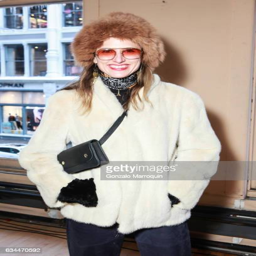
person at the show during fashion week at broadway